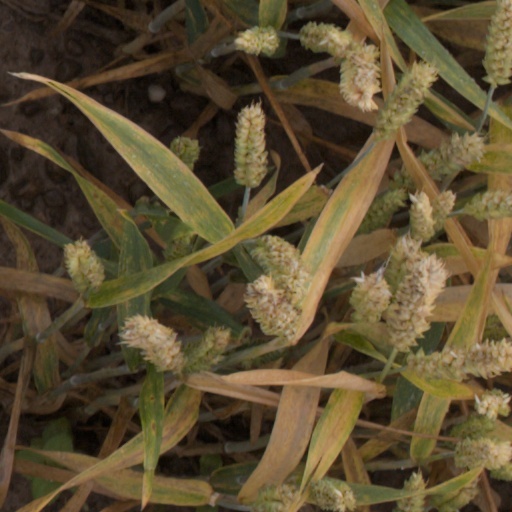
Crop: wheat